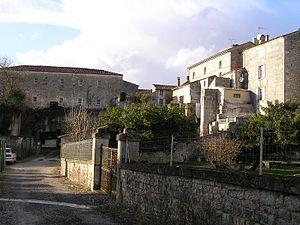
Saint-Même-les-Carrières est une commune du Sud-Ouest de la France, située dans le département de la Charente.